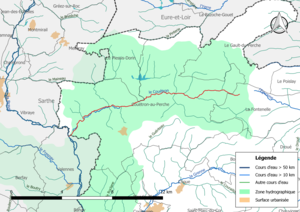
Carte du cours d'eau «
Le Couëtron, ou Couétron, est un cours d'eau français qui coule dans les départements de Loir-et-Cher et de la Sarthe. C'est un affluent de la Braye en rive gauche et donc un sous-affluent de la Loire.